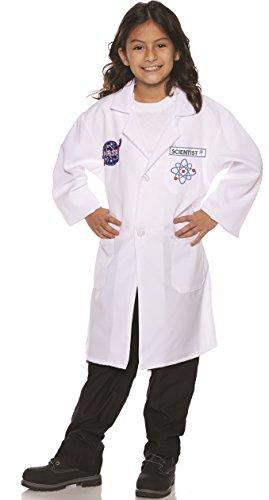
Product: Underwraps Rocket Scientist Girls Child Costume Lab Coat
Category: Clothing, Shoes & Jewelry | Costumes & Accessories | Kids & Baby | Boys | Costumes
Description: Great Condition.
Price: $14.96 - $34.26